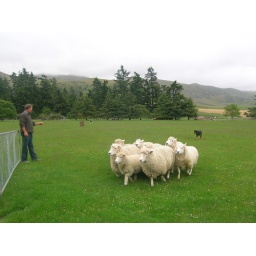
These sheep dogs were absolutely incredible. They could have the sheep completely terrified within a half a second.